Professional sumo divisions

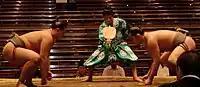
Jonidan bout

Wrestlers in this division are forbidden from wearing overcoats over their thin cotton "yukata", even in winter, and must wear "geta" on their feet. They often also pick up many of the more mundane chores within the training stable in which they live.